Historic synagogues

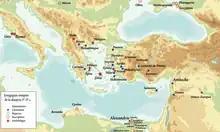

Evidence of synagogues from the 3rd century BC was discovered on Elephantine island. The findings consist of two synagogue dedication inscription stones and a reference to a synagogue in an Elephantine letter dated to 218 BC.